Colonial architecture

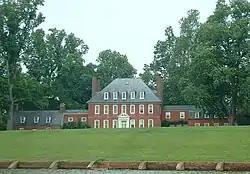
Westover Plantation, an example of Georgian architecture on the eastern James River, in Virginia

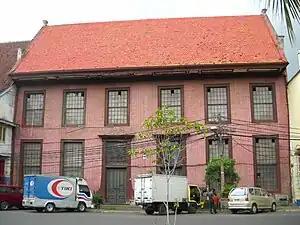
Toko Merah, an 18th-century Dutch colonial landmark in Jakarta, shows a typically Dutch high sash windows with split shutters.

British colonial architecture are most visible in North America, the British West Indies, South Asia, Australia, New Zealand and South Africa.